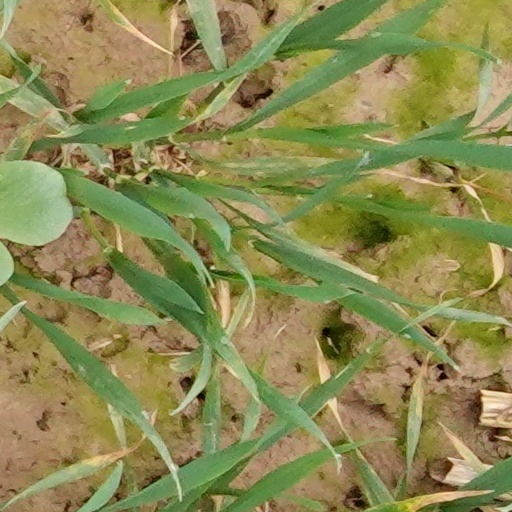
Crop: wheat